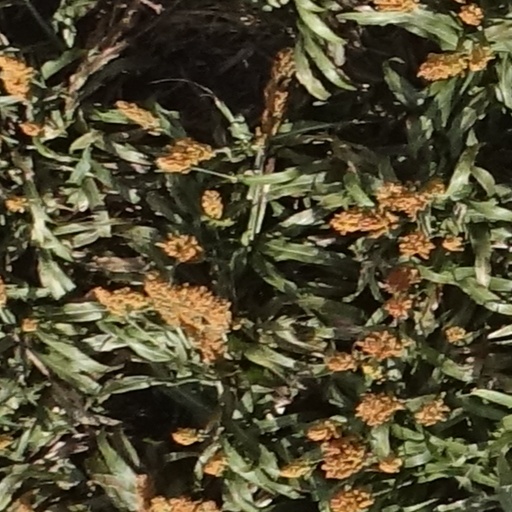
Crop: sorghum